Federated States of Micronesia at the 2008 Summer Olympics

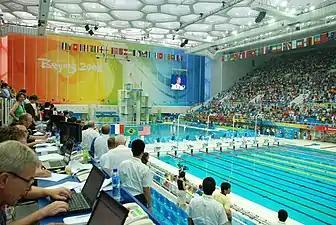

Kerson Hadley represented the Federated States of Micronesia as its only male swimmer competing in the Beijing Olympics. Hadley took part in the men's 50 meters freestyle race. He was born in May 1989, and was 19 years old when he appeared in Beijing for his races. Hadley had not previously competed at any Olympic games. The preliminary round for the men's 50 meters freestyle took place on August 14, with Hadley in the eight-person fifth heat. With a time of 25.34 seconds, Hadley finished fifth, displacing John Kamyuka of Botswana (25.54 seconds) but falling behind Andrey Molchanov of Turkmenistan (25.02 seconds). The heat was led by Cameroon's Alain Brigion Tobe (24.53 seconds) and Sidni Hoxha of Albania (24.56 seconds). Of the 97 people who competed in the event's preliminary round, Hadley ranked 70th. He did not advance to later rounds.